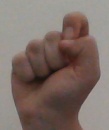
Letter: fa